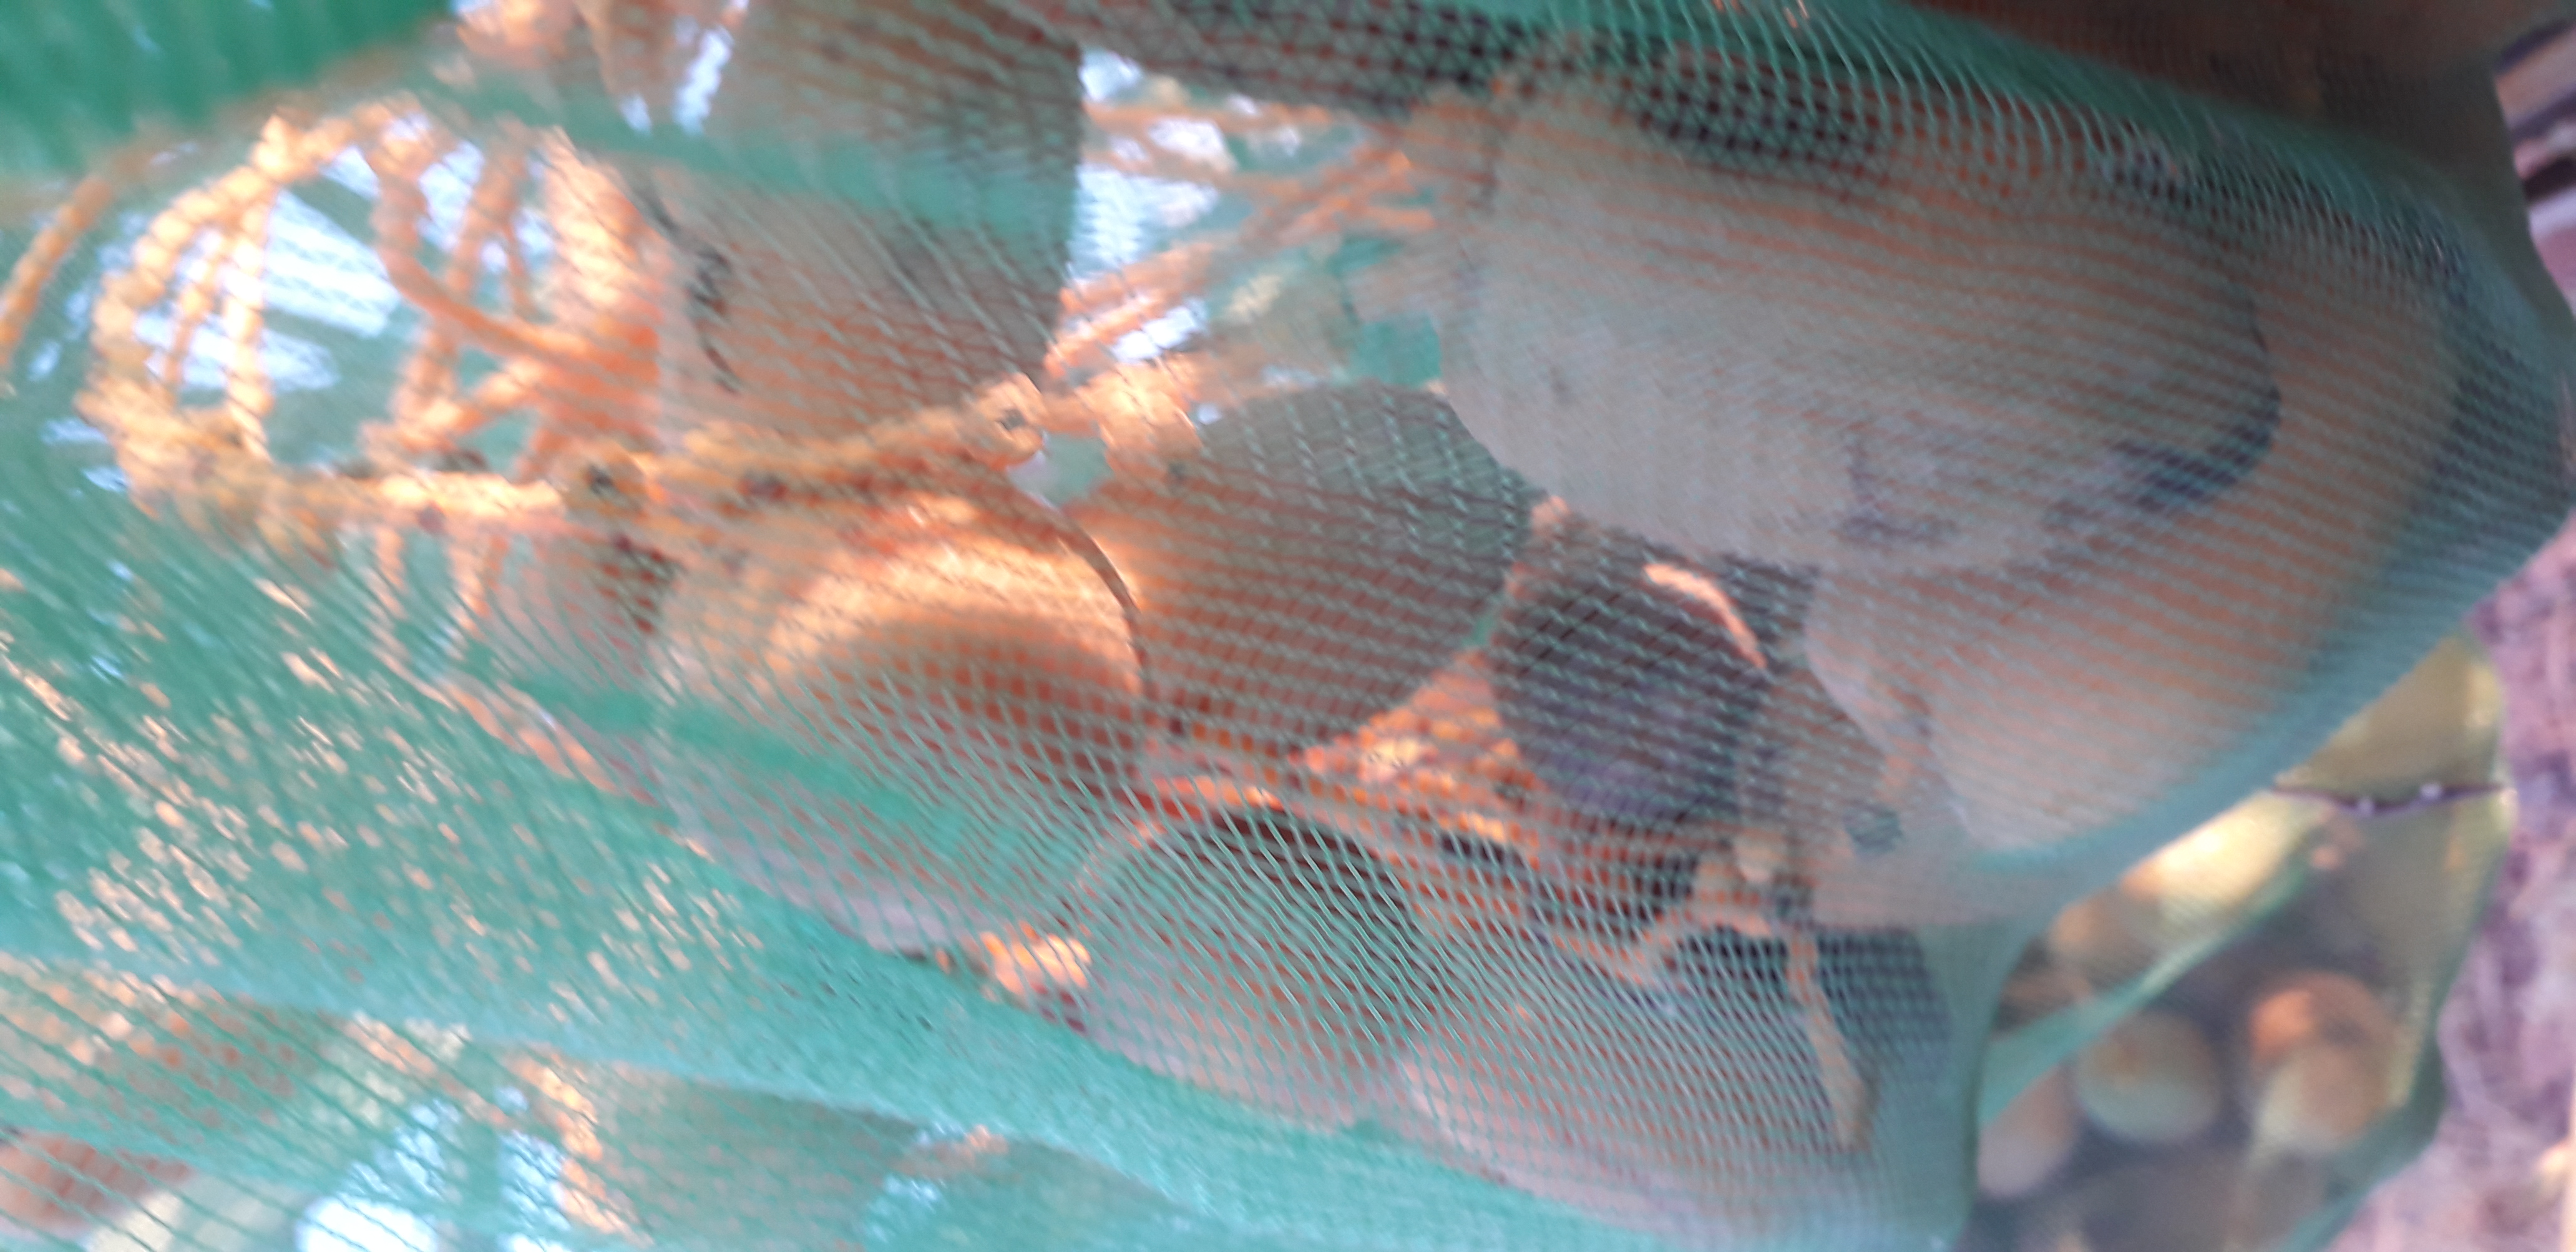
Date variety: Boumajhoul